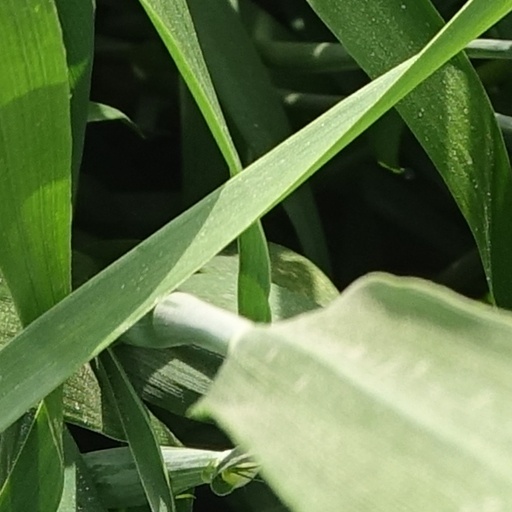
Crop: wheat